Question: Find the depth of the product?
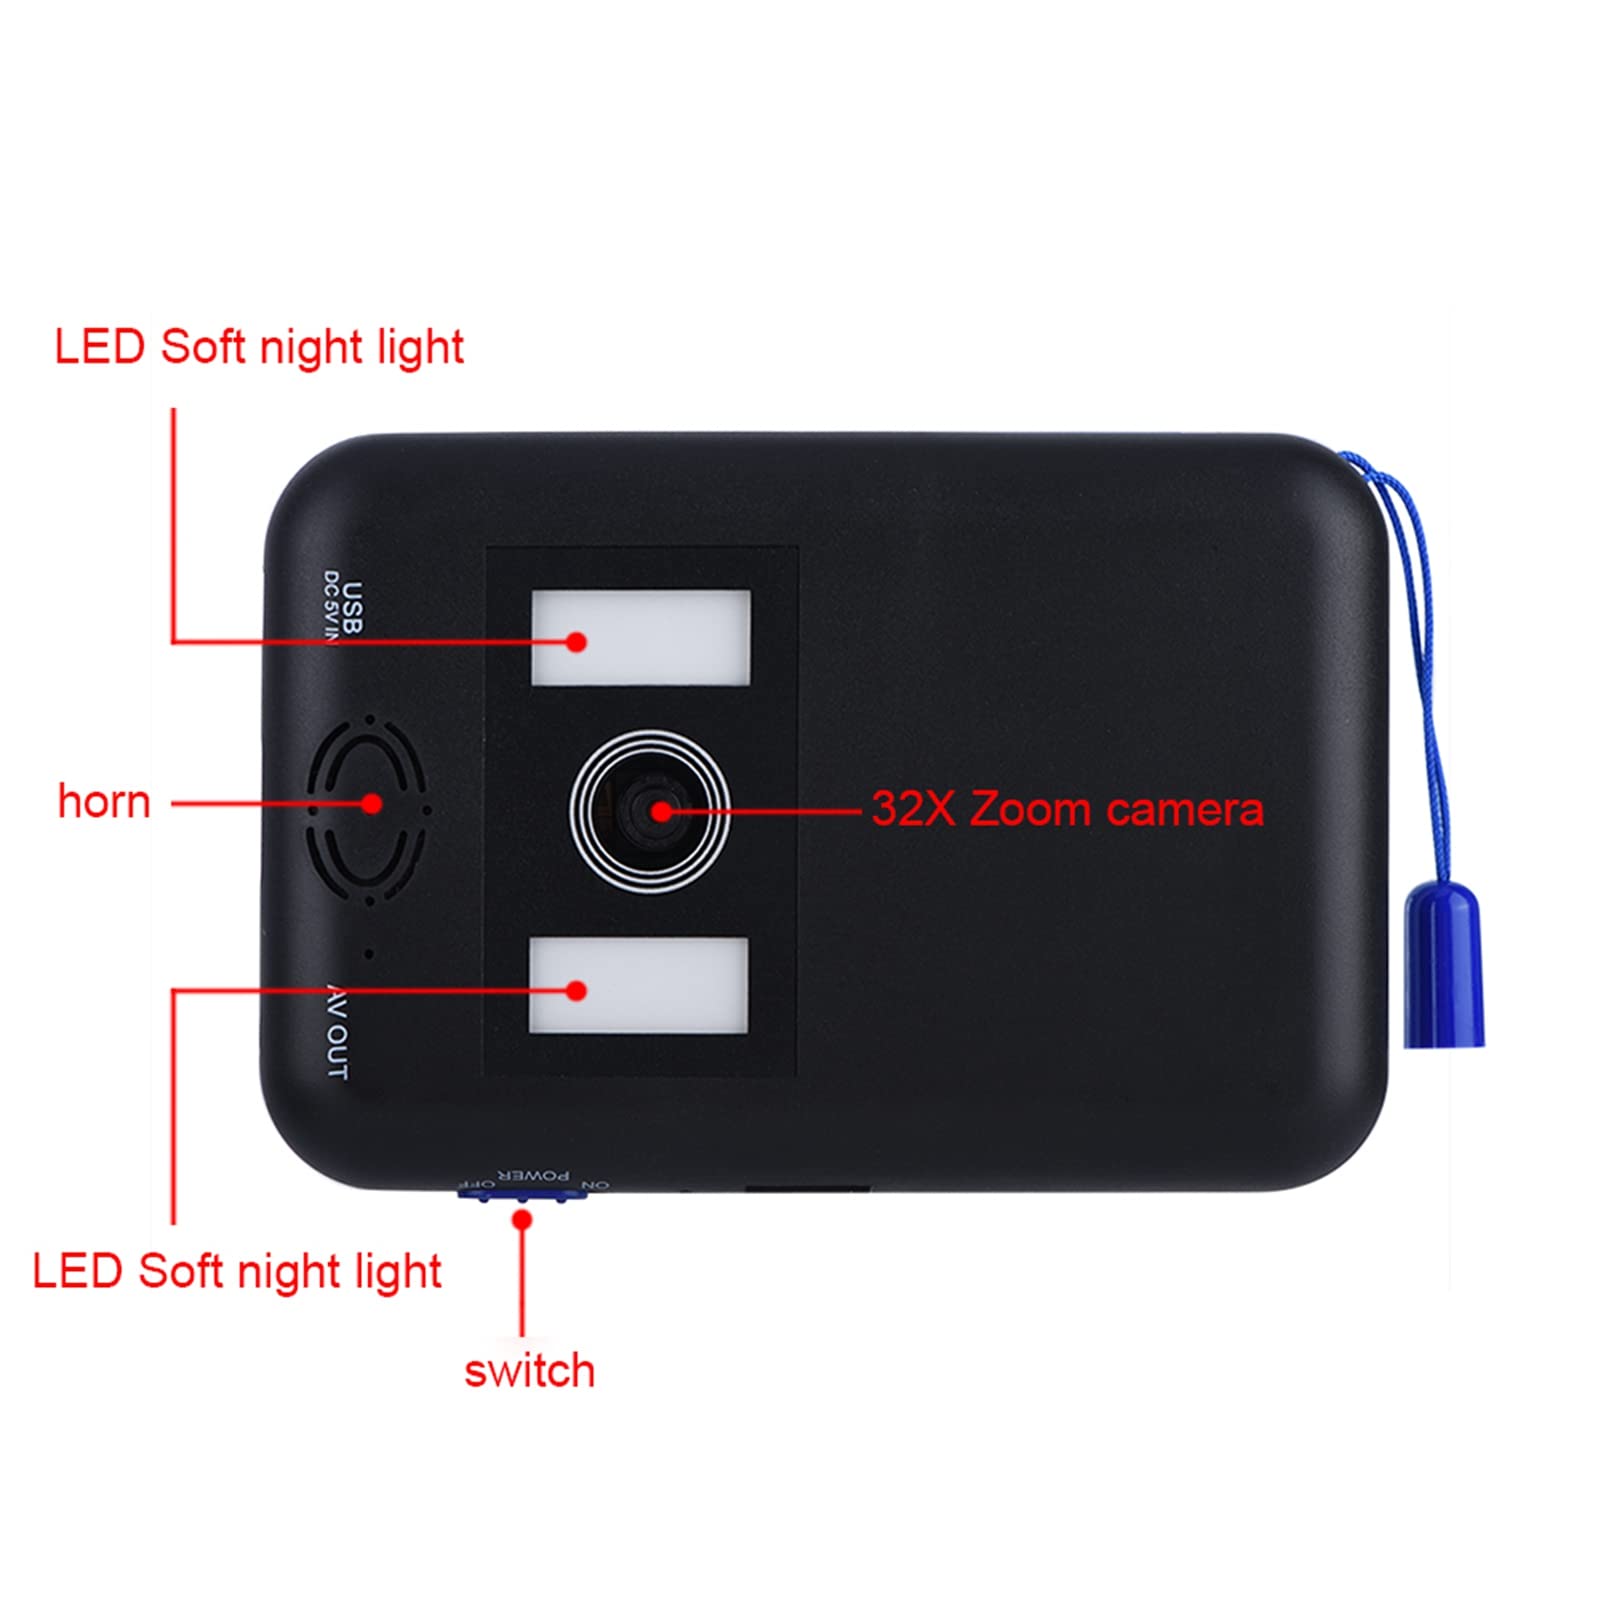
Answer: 5.0 inch